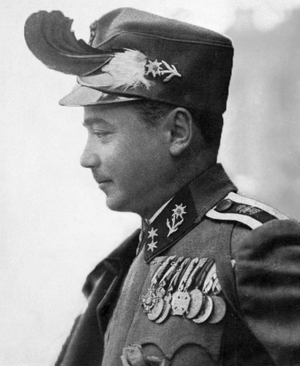
Engelbert Dollfuss ou Dollfuß, né le 4 octobre 1892 et mort assassiné le 25 juillet 1934, est un homme d'État autrichien. Il est chancelier fédéral d'Autriche du 20 mai 1932 à sa mort, instaurant une dictature à partir du 4 mars 1933.
La guerre civile autrichienne, également connue sous le nom d’insurrection de février, désigne les quelques jours d'escarmouches qui opposent en Autriche les forces socialistes et conservatrices-fascistes du 12 au 16 février 1934 mais qui firent près de 7000 victimes.
L'Autriche sous le nazisme est une période de l'histoire de l'Autriche, depuis l'annexion du pays par le Reich allemand le 12 mars 1938 — connue sous le nom d'Anschluss — jusqu’à la fin de la Seconde Guerre mondiale et le rétablissement de la République d'Autriche le 27 avril 1945. La fin temporaire du statut d'État de l'Autriche et la prise de pouvoir par le parti nazi ont été précédées par la Première république autrichienne. Cette Première République, née de l'effondrement de la double monarchie de l'Empire austro-hongrois à la fin de la Première Guerre mondiale et qui ne peut rejoindre la jeune République de Weimar en 1919 à cause de l'interdiction imposée par les puissances victorieuses, est caractérisée par de nombreuses tensions sociales et politiques telles que la guerre civile autrichienne, le putsch de juillet, l'austrofascisme et traverse plusieurs crises économiques.
La faculté de droit de l'Université de Vienne est la plus grande institution de recherche juridique de l'espace germanophone et l'une des plus anciennes facultés de droit du monde. Considérée comme la meilleure faculté de droit d'Autriche, elle jouit de la plus haute réputation internationale.
L’austrofascisme est un terme utilisé pour décrire le régime politique instauré en Autriche entre 1934 et 1938. Ce régime marque la fin de la Première République d'Autriche établie en 1919. La Constitution de l'État austrofasciste ne considère alors plus l'Autriche comme une République mais comme un État fédéral.